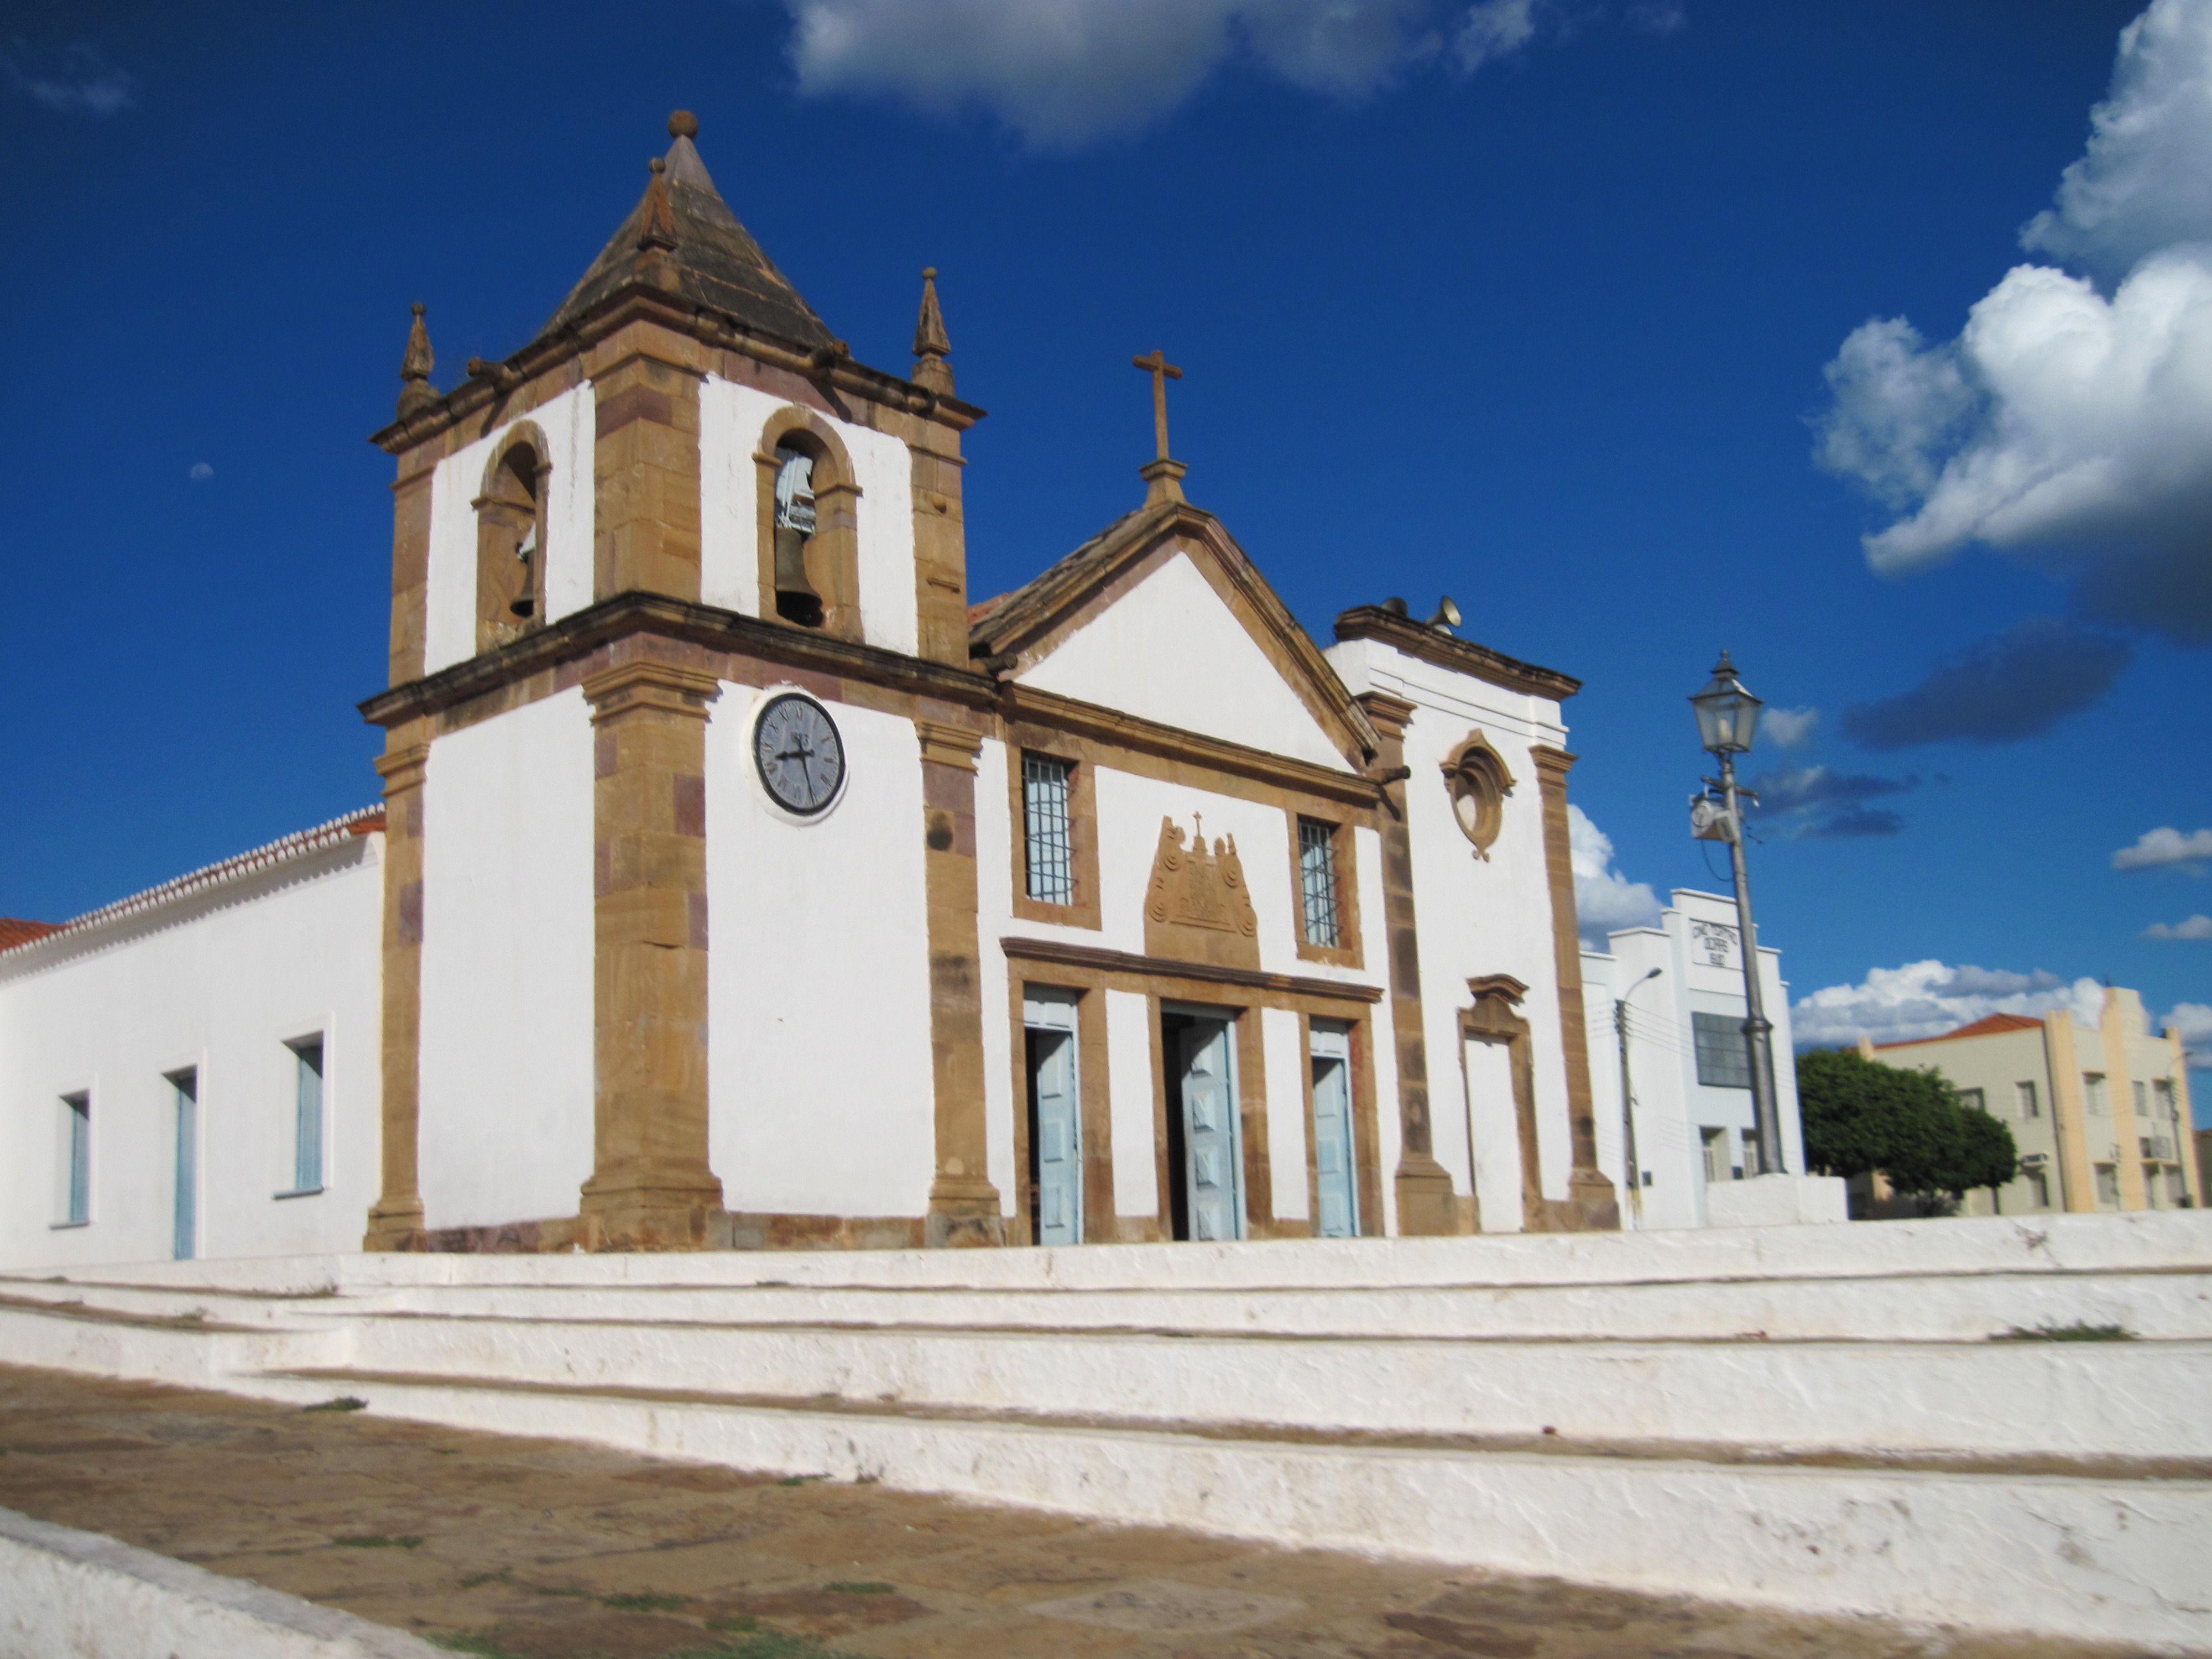
town, building, religion, landmark, facade, church, cathedral, chapel, place of worship, bell tower, monastery, synagogue, basilica, estate, brazil, northeast, piau, historic site, oeiras, spanish missions in california